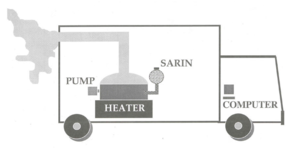
L'attentat au gaz sarin de Matsumoto est une tentative de magnicide perpétré par des membres de la secte Aum Shinrikyō à Matsumoto, dans la préfecture de Nagano, durant la nuit du 24 juin 1994. Huit personnes sont tuées et plus de 500 personnes sont blessés par du sarin sous forme d'aérosol diffusé depuis un camion de réfrigération trafiqué dans la région de Kaichi Heights. L'attaque a lieu neuf mois avant l'attentat au gaz sarin dans le métro de Tokyo.